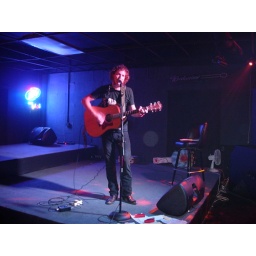
My little brother Jonathan Terrell rocks West End bar in Longview, TX